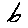
Label: 6